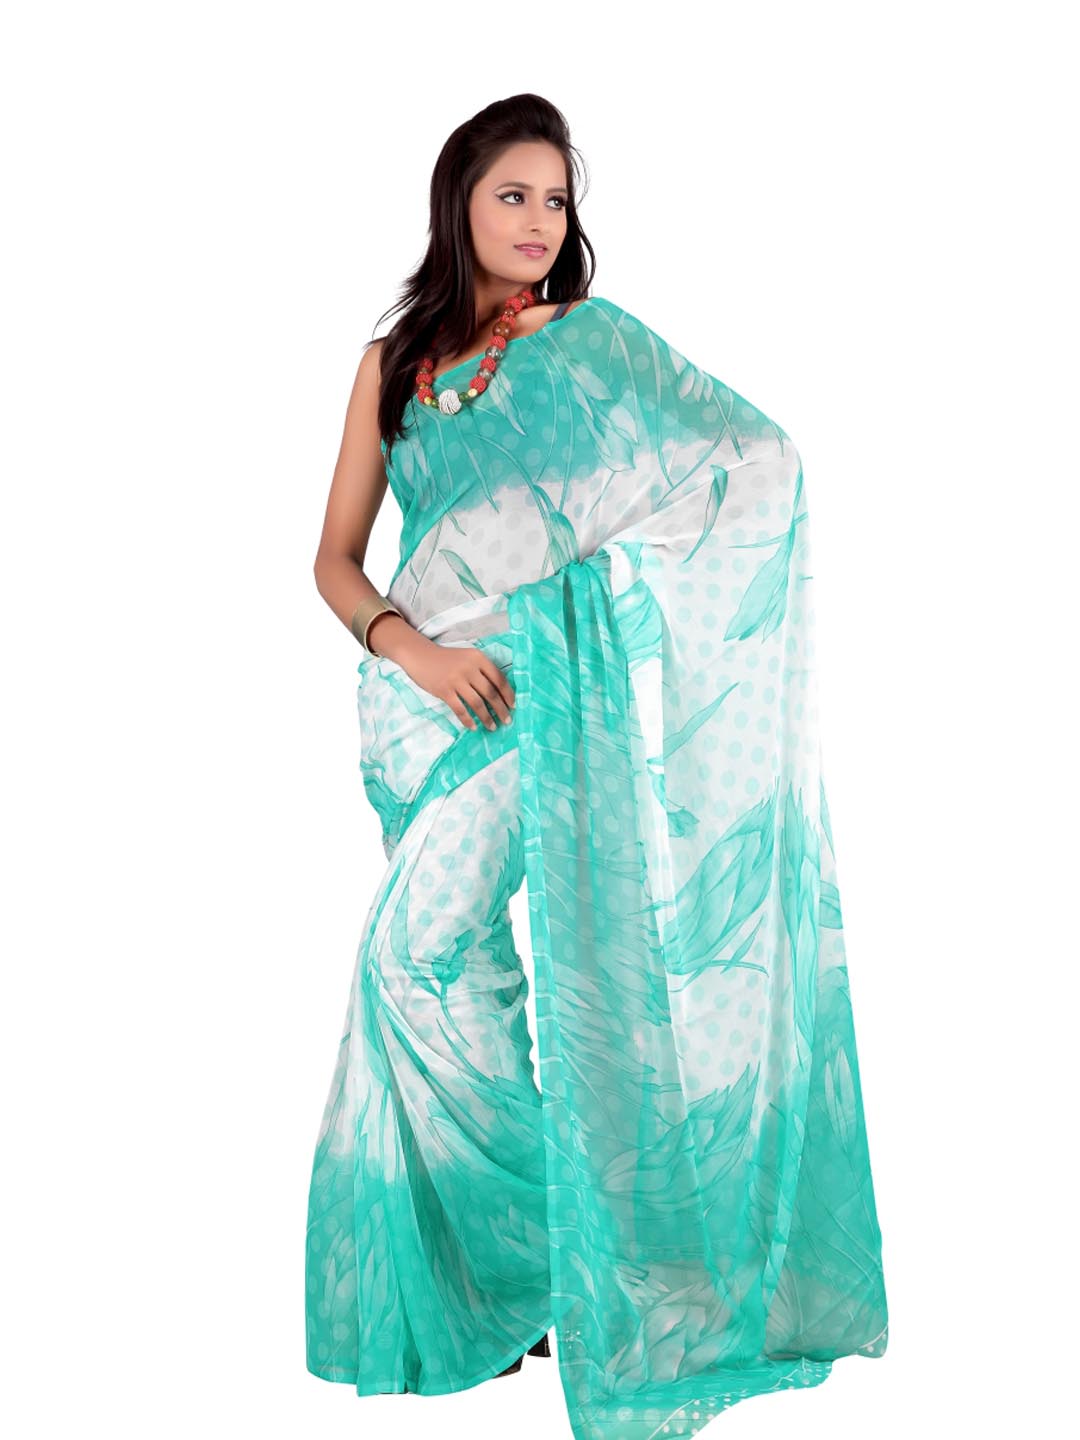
FNF Printed Seagreen Sari
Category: Apparel / Saree / Sarees
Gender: Women
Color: White
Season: Summer 2012
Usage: Ethnic